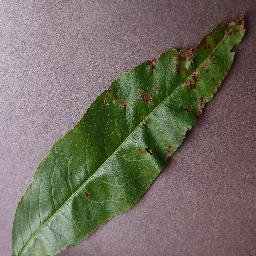
Label: Peach___Bacterial_spot